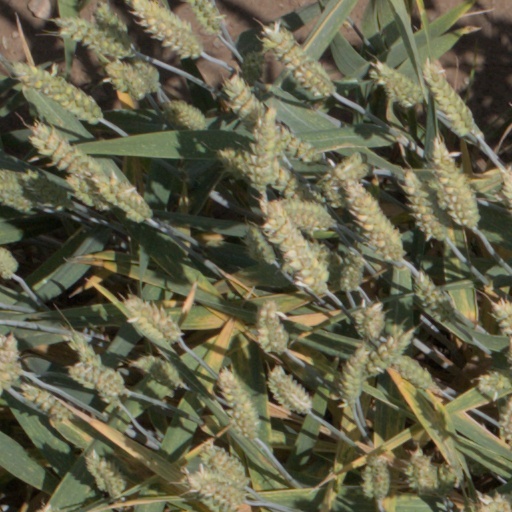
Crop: wheat